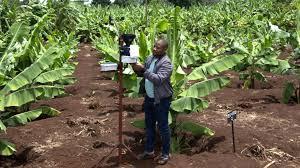
Mtu aliyesimama kwenye shamba ya migomba akifanya kazi na kifaa kilicho wekwa juu ya mlingoti kama anatumia teknologia ya kisasa kwa ajili ya kuchunguza.